Behshahr

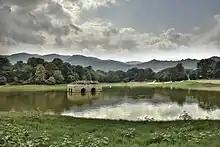
Abbas Abbad Garden

Located in the southeast of Behshahr in the midst of the Jungle and on the slopes of the Alborz mountain range, Abbasabad complex marks Iran's most prominent non-desert garden which comprises a lake, a palace, towers as well as bathhouse and a brick mansion in the middle of the lake.